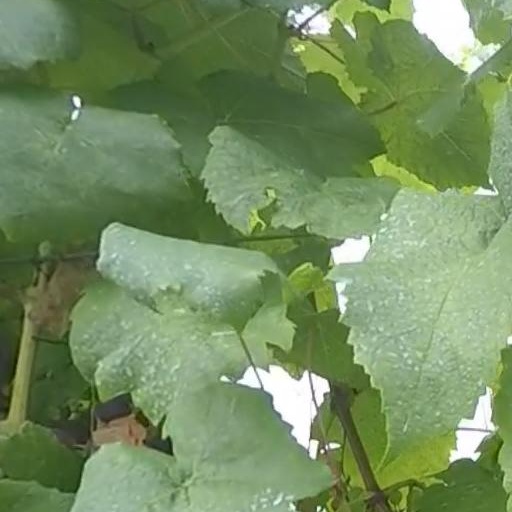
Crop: grape